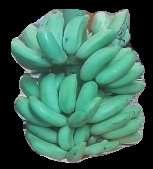
Variety: elakki-bale
Grade: grade2